House of Night

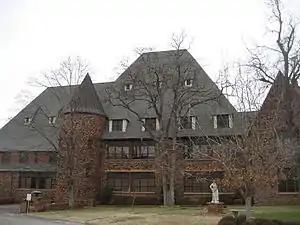
The House of Night, Tulsa (in real life, Cascia Hall)

Older fledglings and adult vampyres need to drink small quantities of human blood, but vampyres at the House of Night do not attack humans to get this, instead receiving donations from blood banks. The taking of blood is pleasurable for both human and vampyre, comparable to and described as better than sex or a drug rush within the series, and may lead to a strong emotional bond between the human and the vampyre, known as "Imprinting". An Imprint can be broken through death, the vampyre Imprinting upon another, or through mystical means; when an Imprint is broken, it causes considerable anguish for both the vampyre and the human.